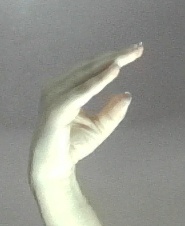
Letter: jeem